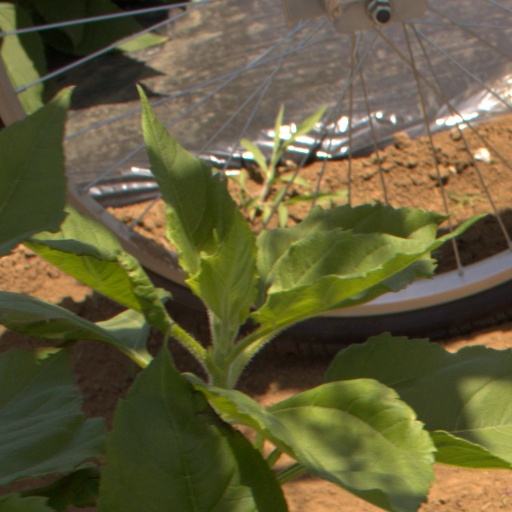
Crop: Jerusalem artichoke